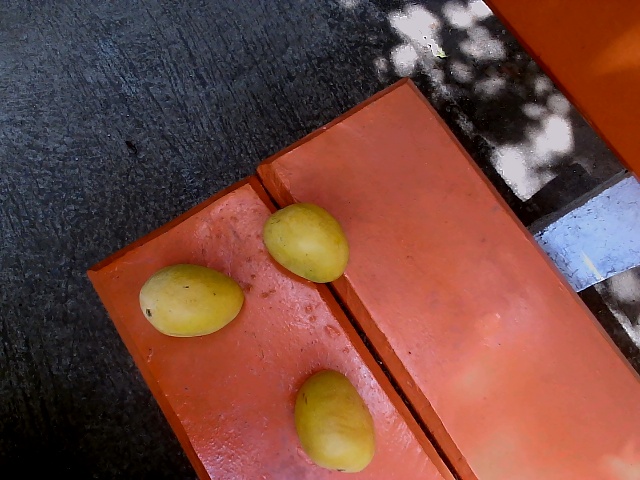
Label: Ripe_Mango